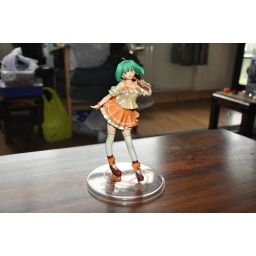
Ranka wearing clothes with arms and face already on her in the box